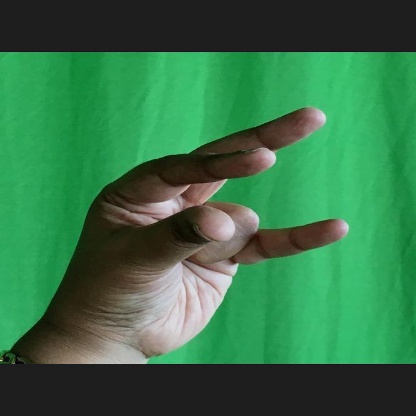
Mudra: Kangulam